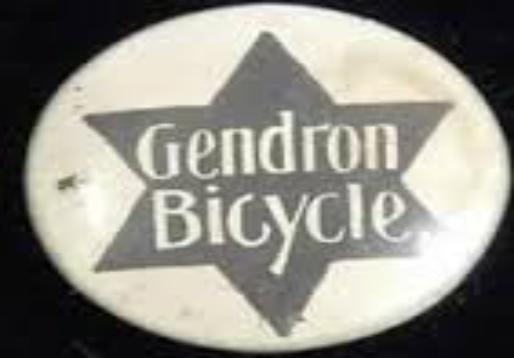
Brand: gendron bicycles
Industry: Transportation